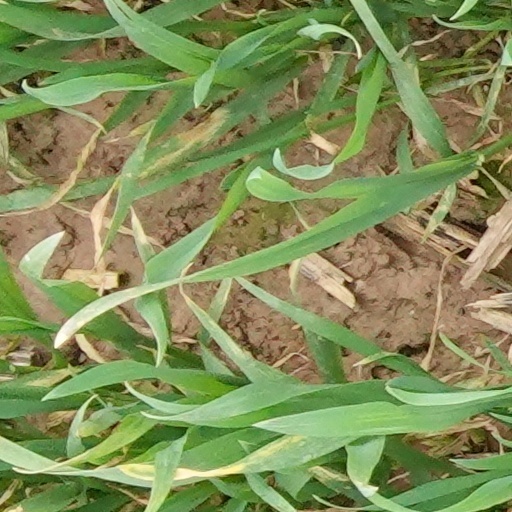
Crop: wheat